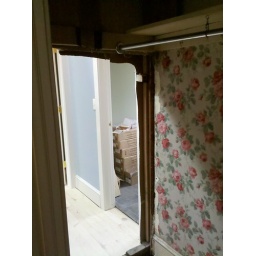
is now through a hole in our bedroom closet. The wall paper is probabloy original from the 20s.